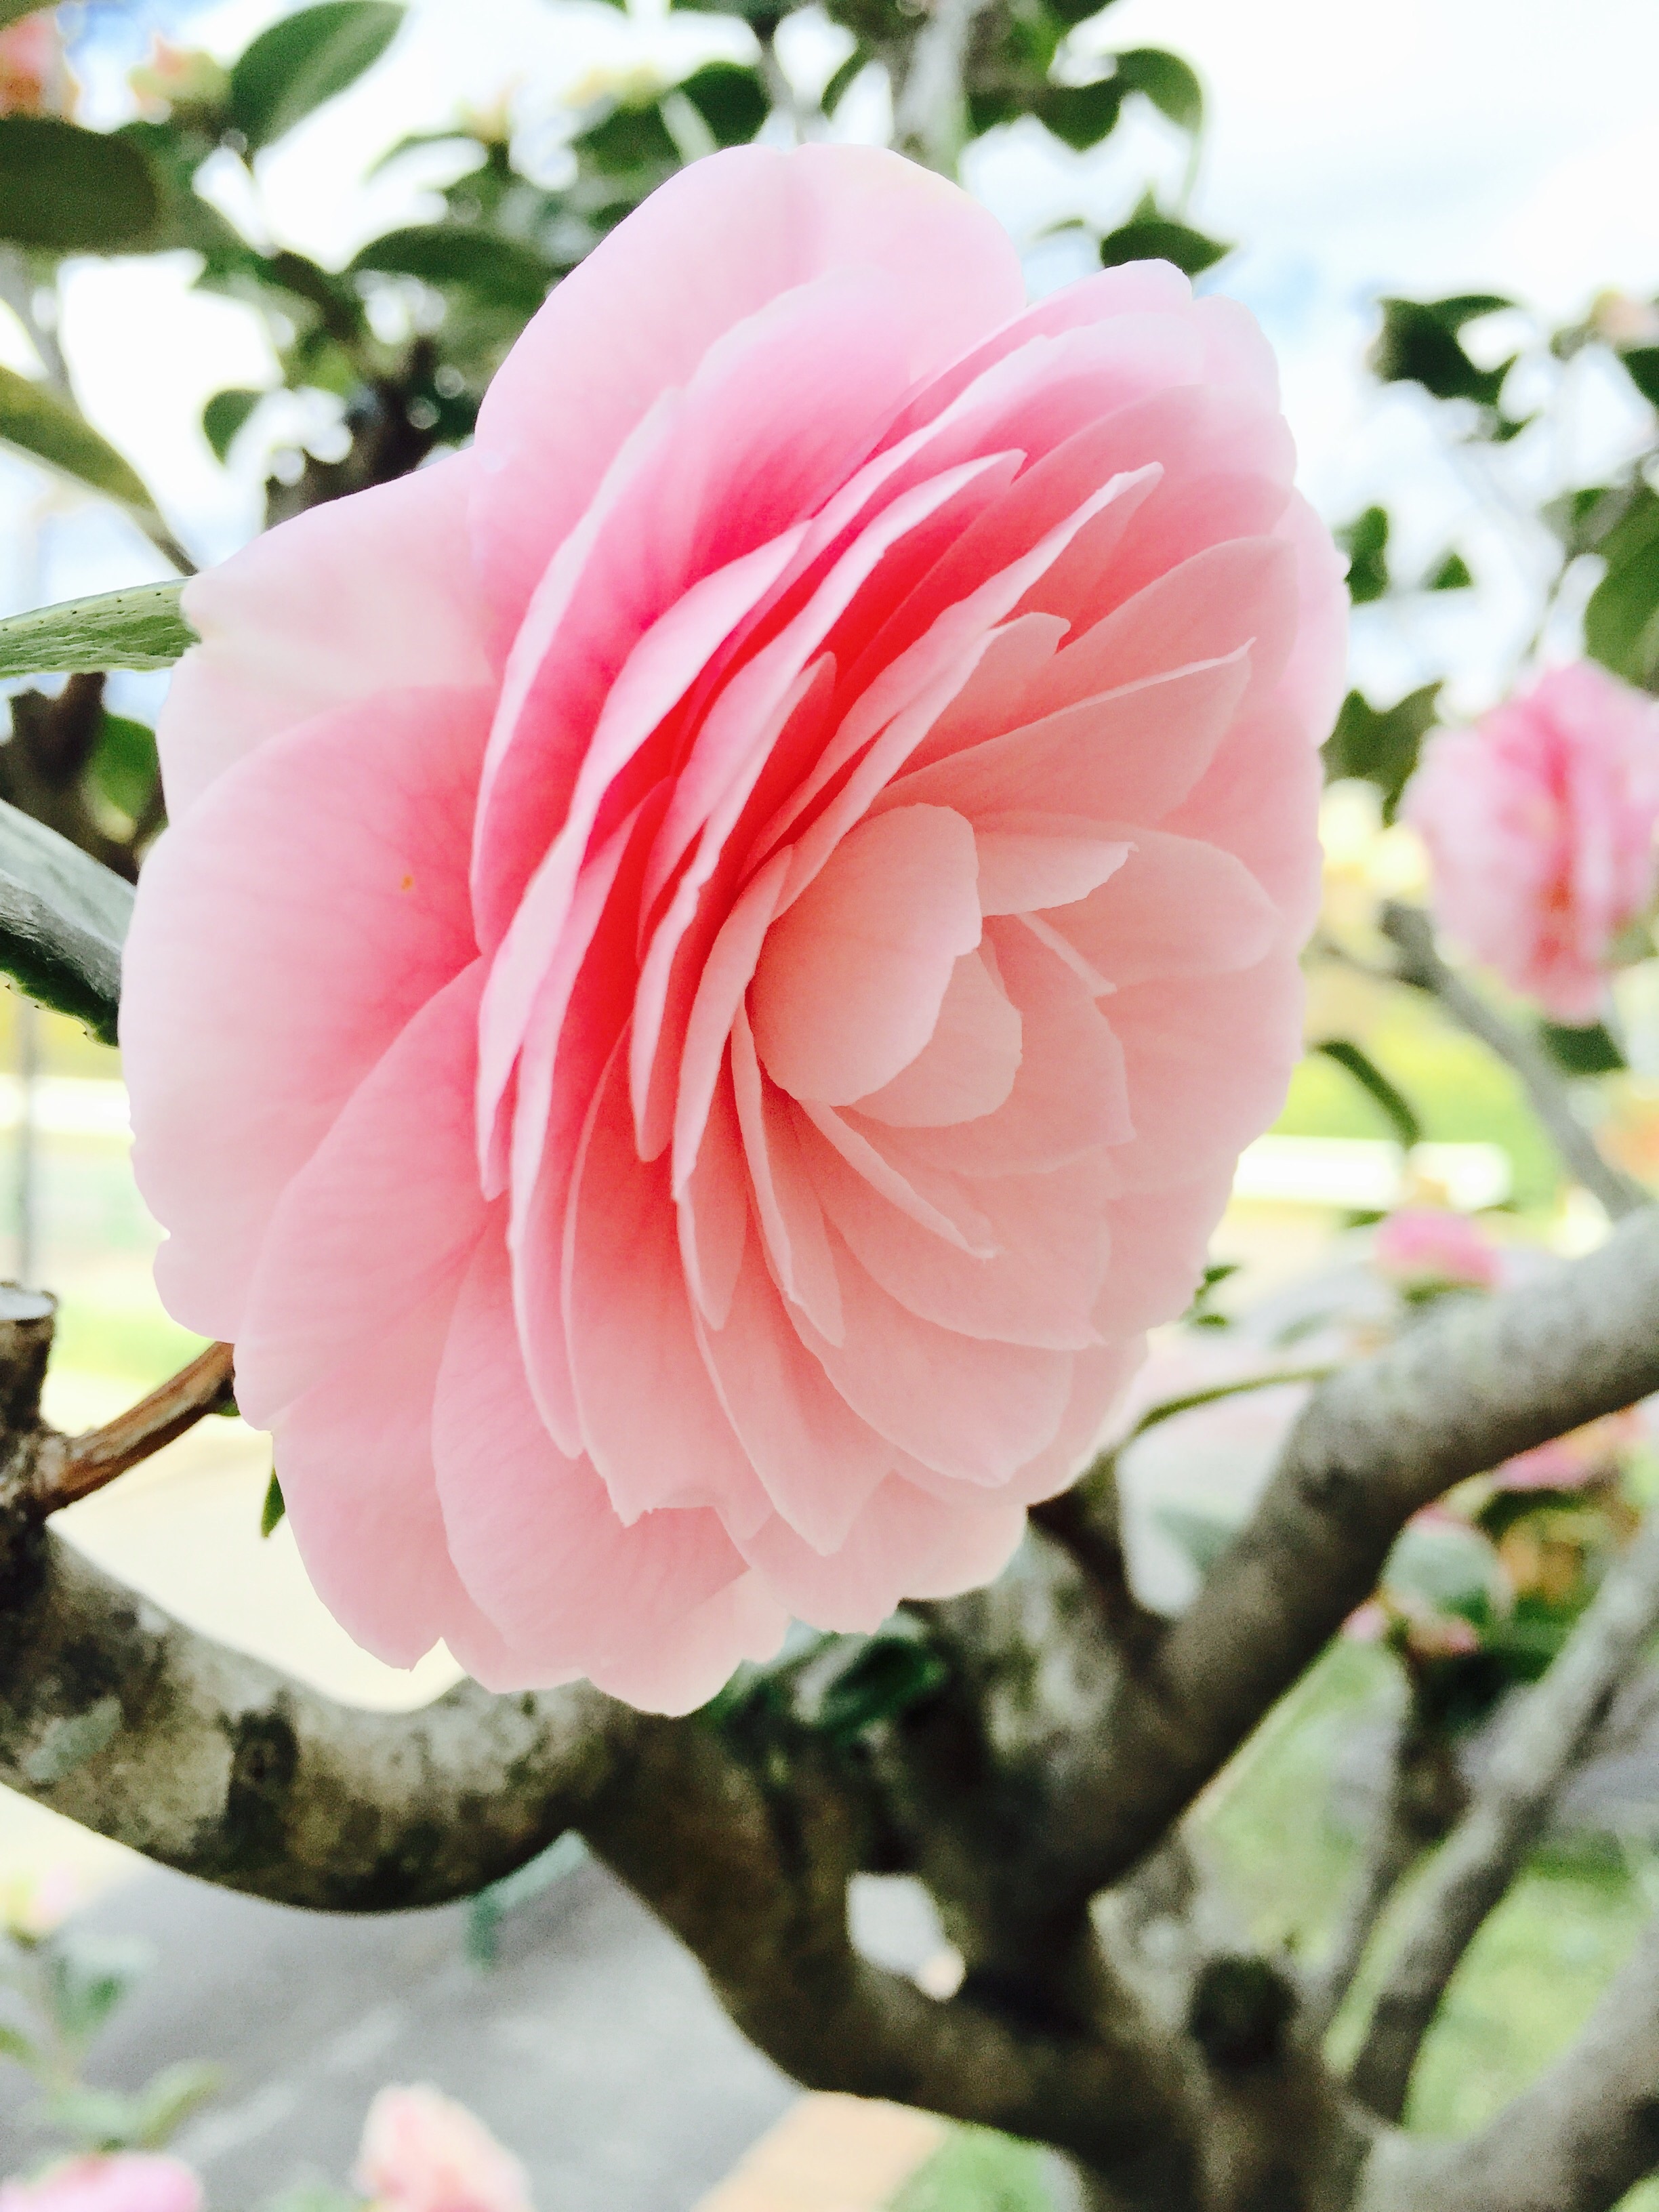
nature, blossom, plant, flower, petal, botany, pink, flora, rosa, floristry, theaceae, flowering plant, garden roses, land plant, japanese camellia